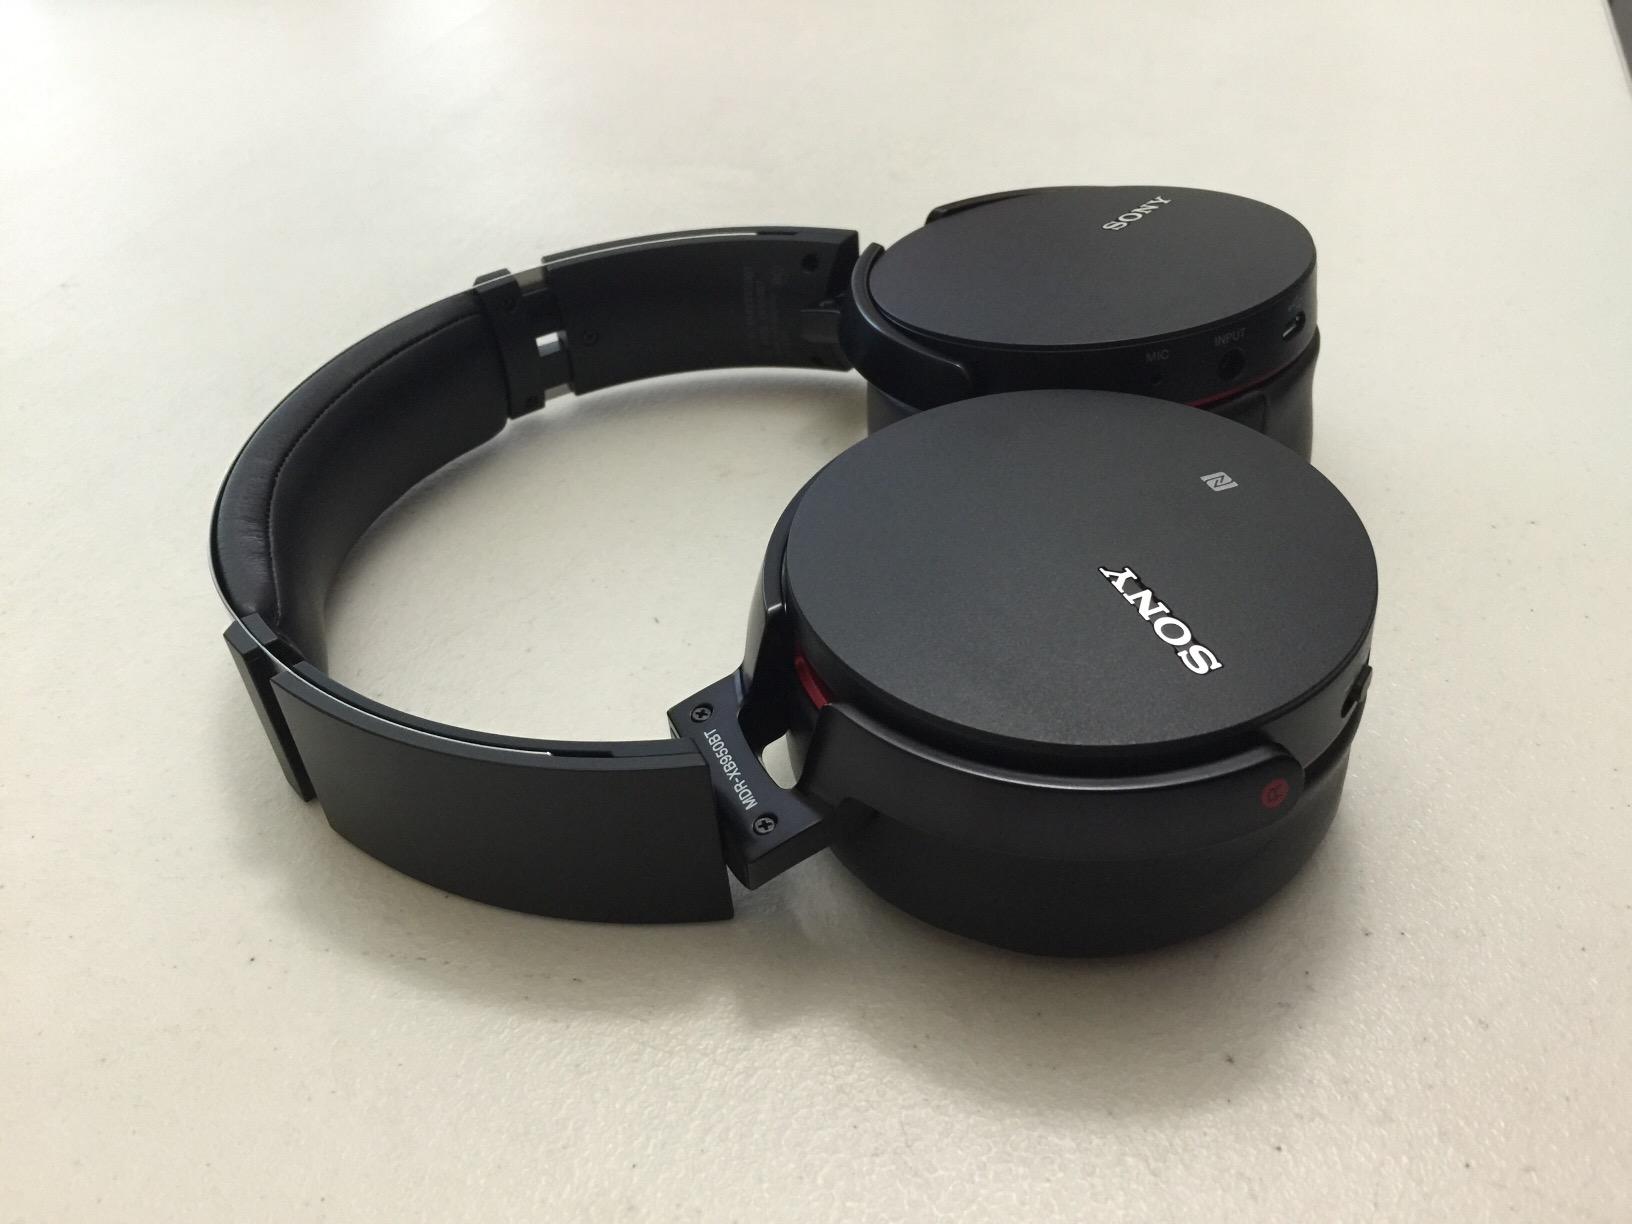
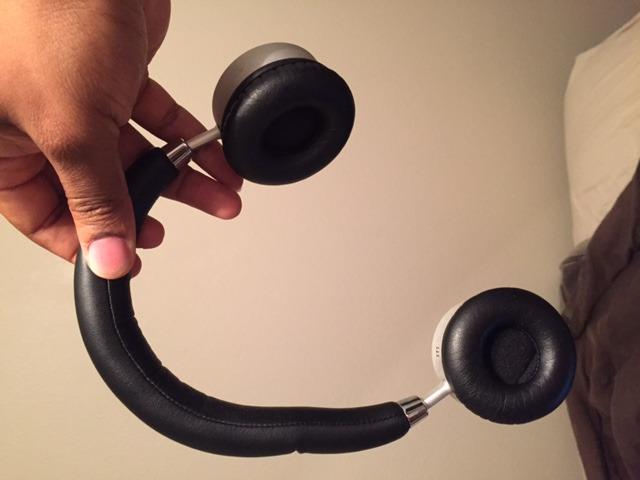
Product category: headphones
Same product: no